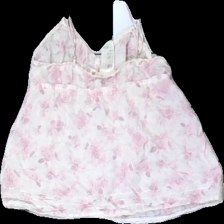
View: back
Type: Top
Category: Ladies
Brand: H&M
Colors: White, Pink
Material: 100% Viscose
Pattern: Floral print
Cut: Regular
Size: XS
Season: All
Stains: Minor
Price range: <50
Recommended usage: Recycle
Description: Pink floral top